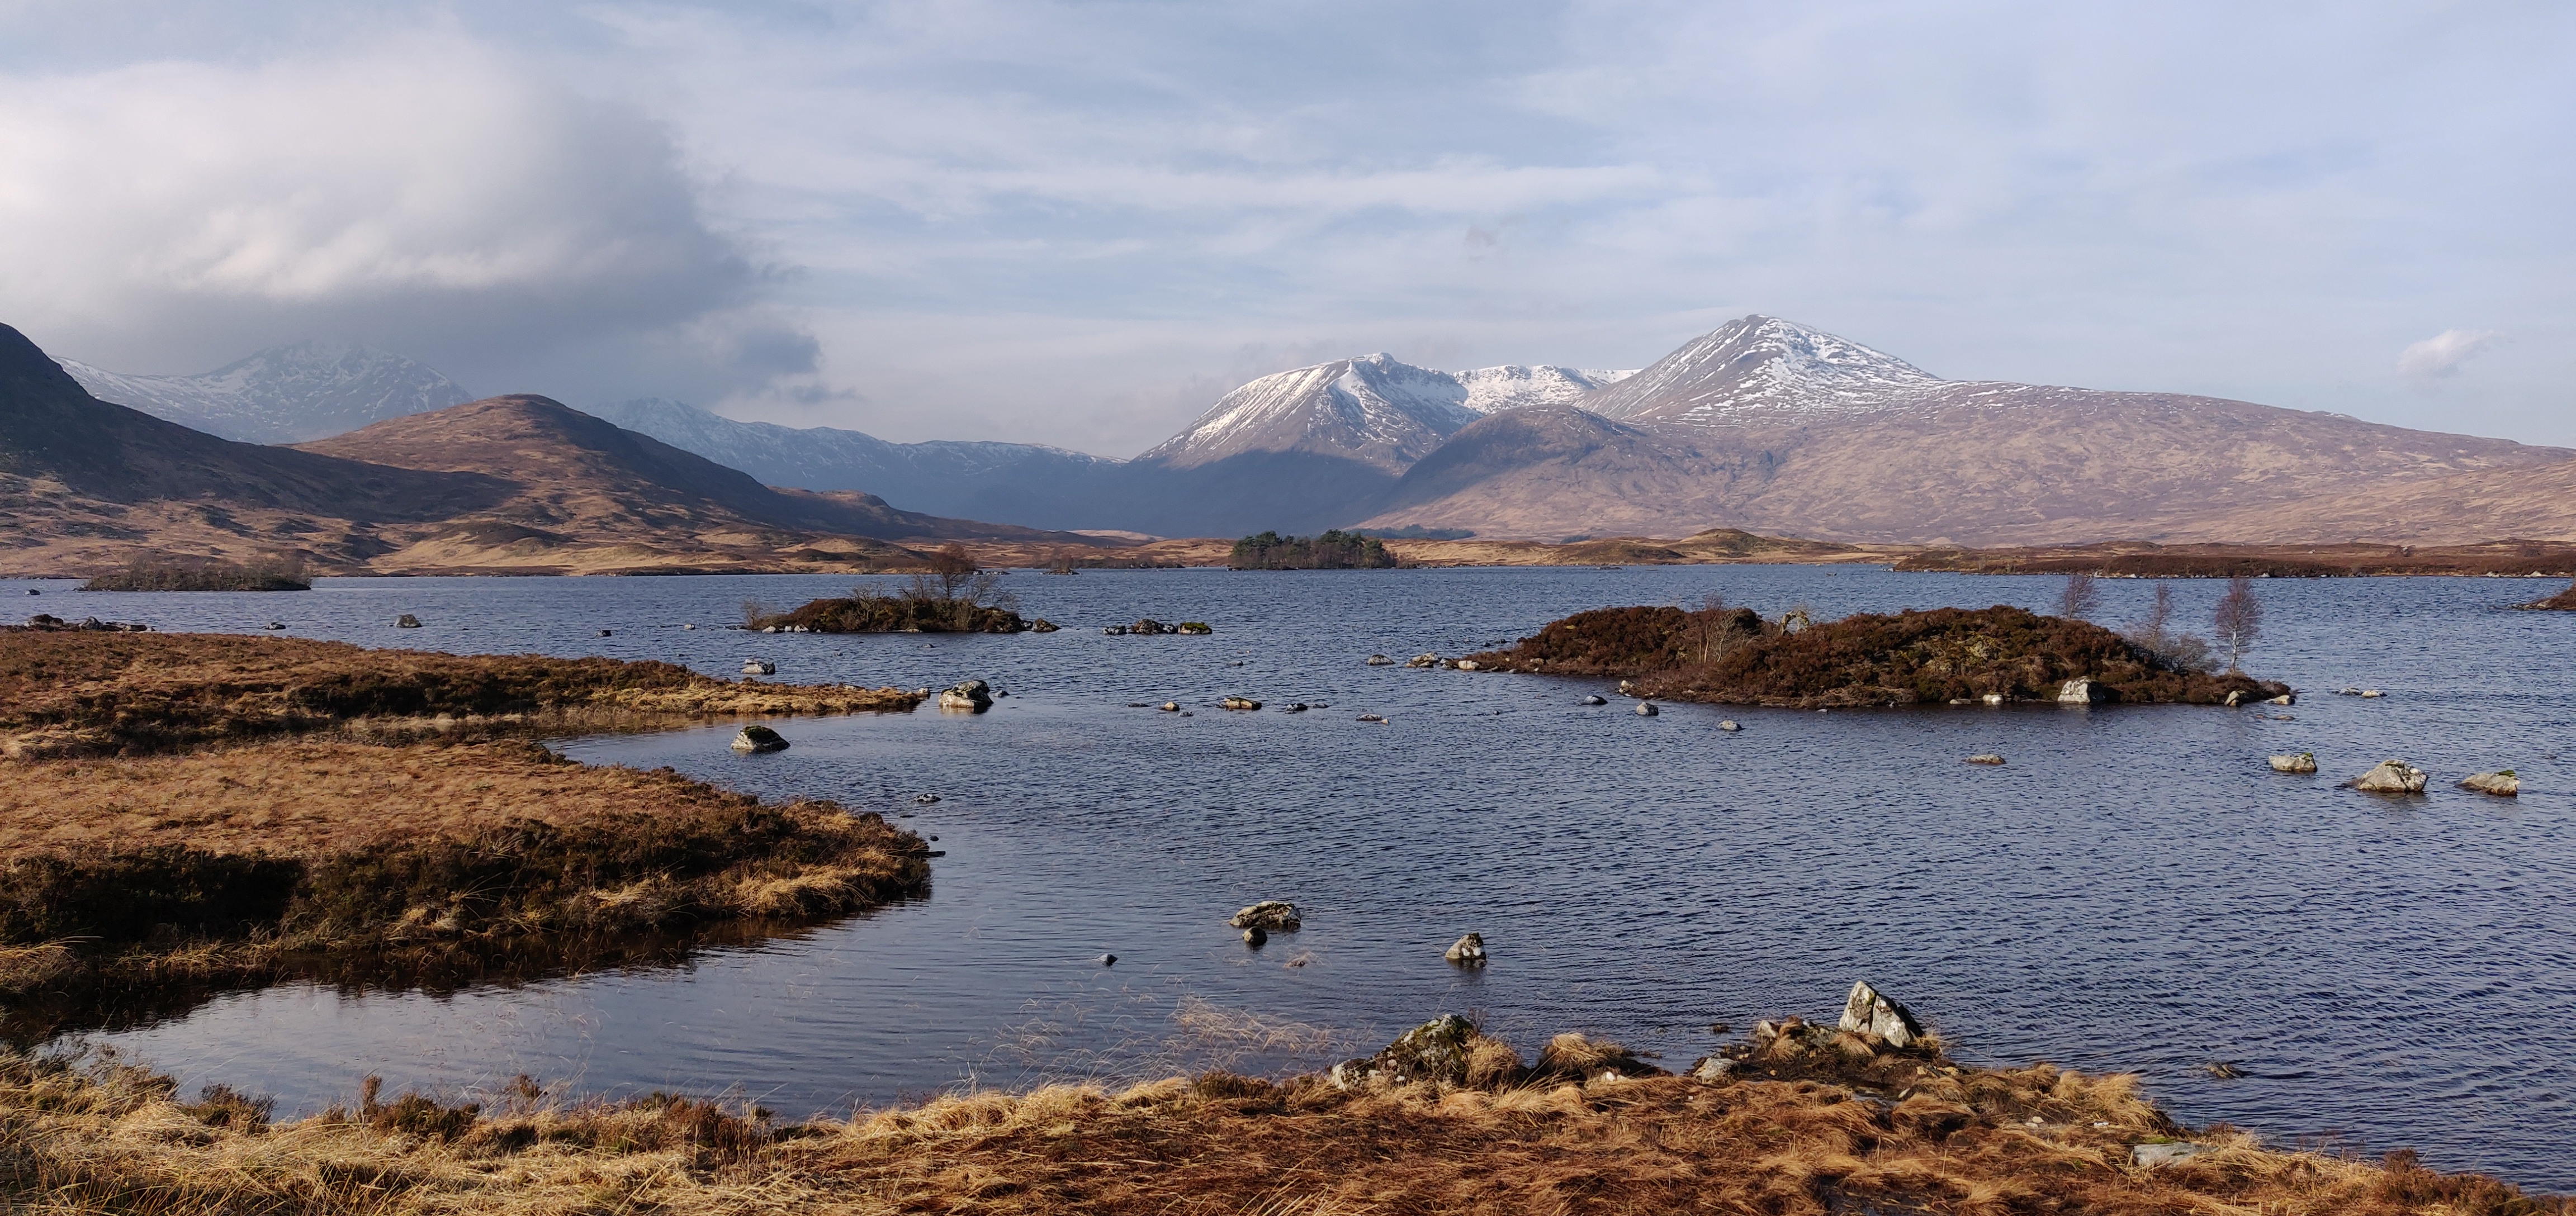
scotland, highlands, mountains, lake, wild, body of water, highland, loch, mountain, mountainous landforms, lake district, sky, tarn, wilderness, fell, hill, mountain range, landscape, reflection, cloud, ecoregion, sea, river, coast, reservoir, winter, tundra, inlet, lagoon, snow, plateau, bay, bank, national park, fjord, ocean, plain, sound